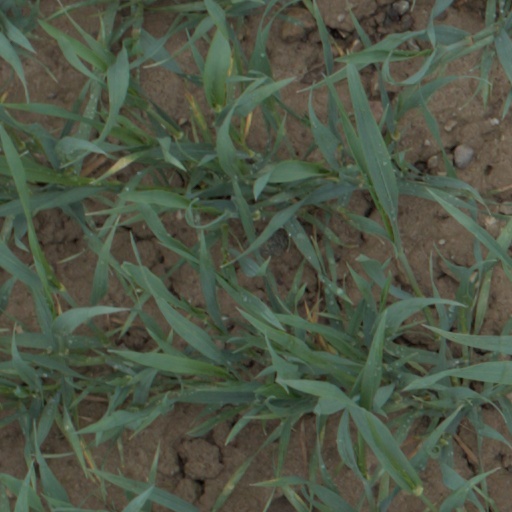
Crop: wheat